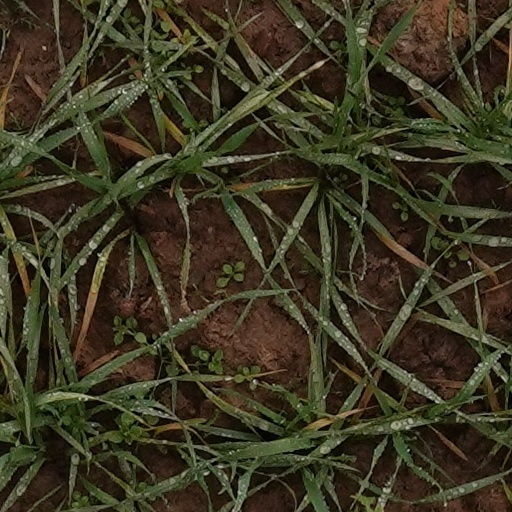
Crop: wheat